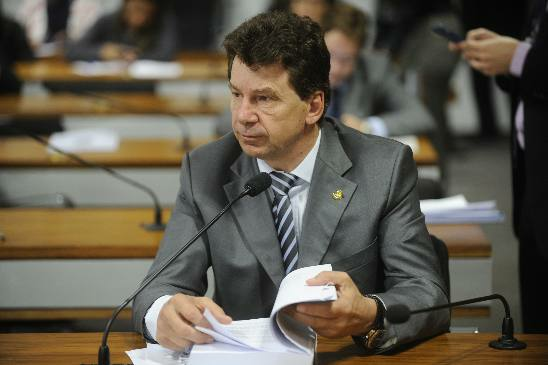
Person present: Yes